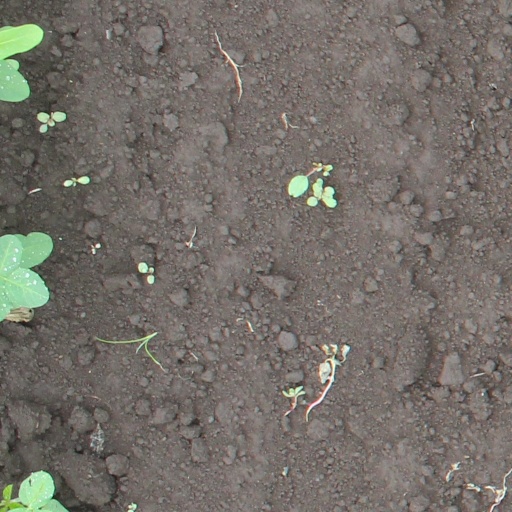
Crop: soybean